Inger-Anne Ravlum

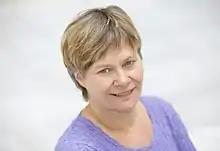
Inger-Anne Ravlum.

Inger-Anne Ravlum (born 22 February 1962) is a Norwegian civil servant, research director and politician for the Labour Party.